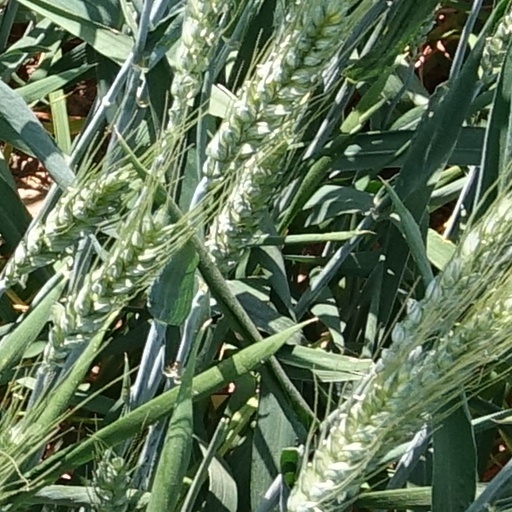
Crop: wheat